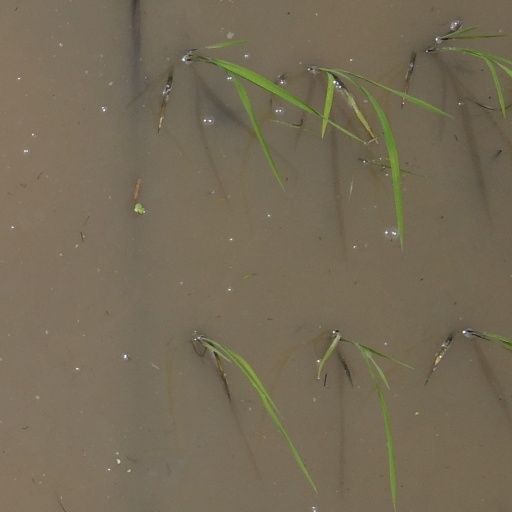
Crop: rice